Leonard Willoughby

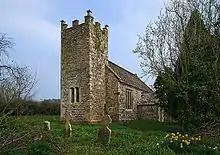
Turners Puddle church

Born by 1509, he was the first son and heir of Nicholas Willoughby (died 10 June 1542) and his wife Robegia, daughter of William Satchfield. His grandfather was Sir William Willoughby, who first acquired the lands of Turners Puddle, and his great-grandfather was John Willoughby, 8th Baron Latimer. His sister Margaret Willoughby married another Dorset landowner and MP, John Wadham of Catherston Leweston, who was Captain of Sandsfoot Castle in 1550 and Recorder of Lyme Regis in 1558.